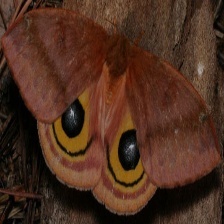
Species: IO MOTH